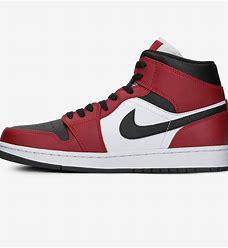
Brand: Jordan
Model: kg Air Jordan 1 Mid